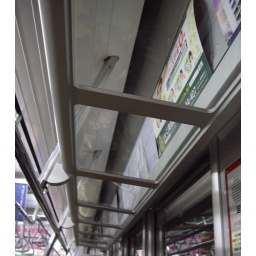
Rack in the train car of Tokyo metro